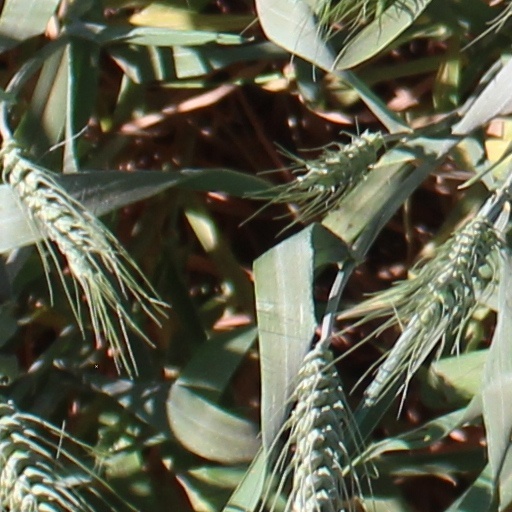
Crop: wheat